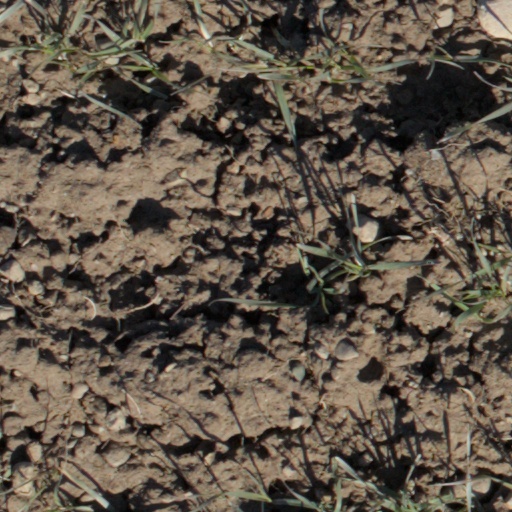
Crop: wheat